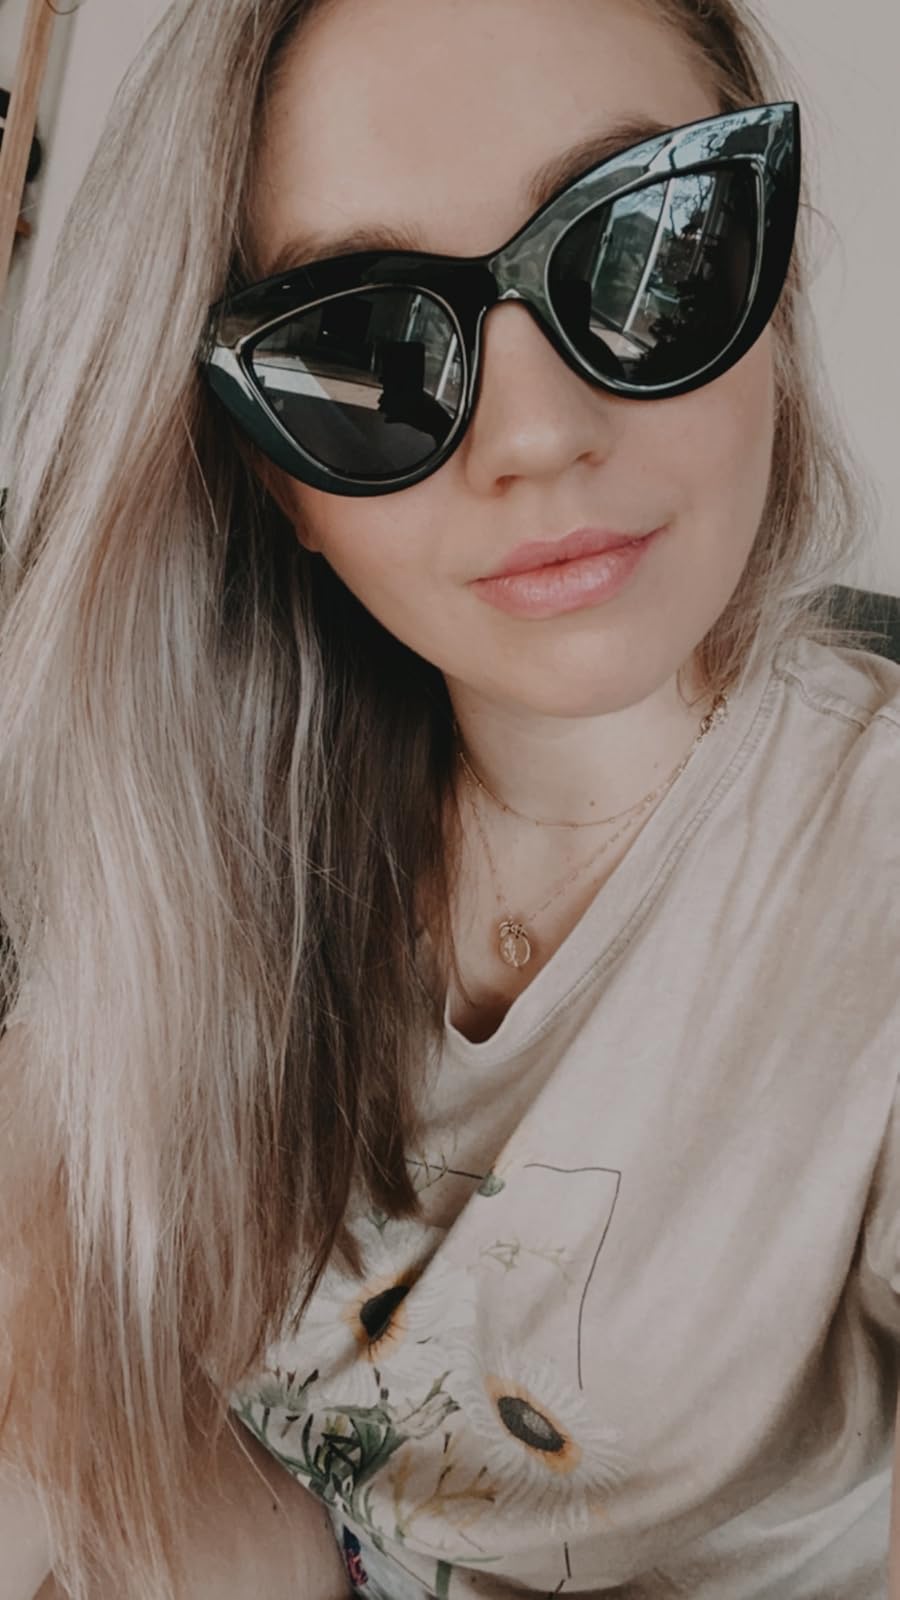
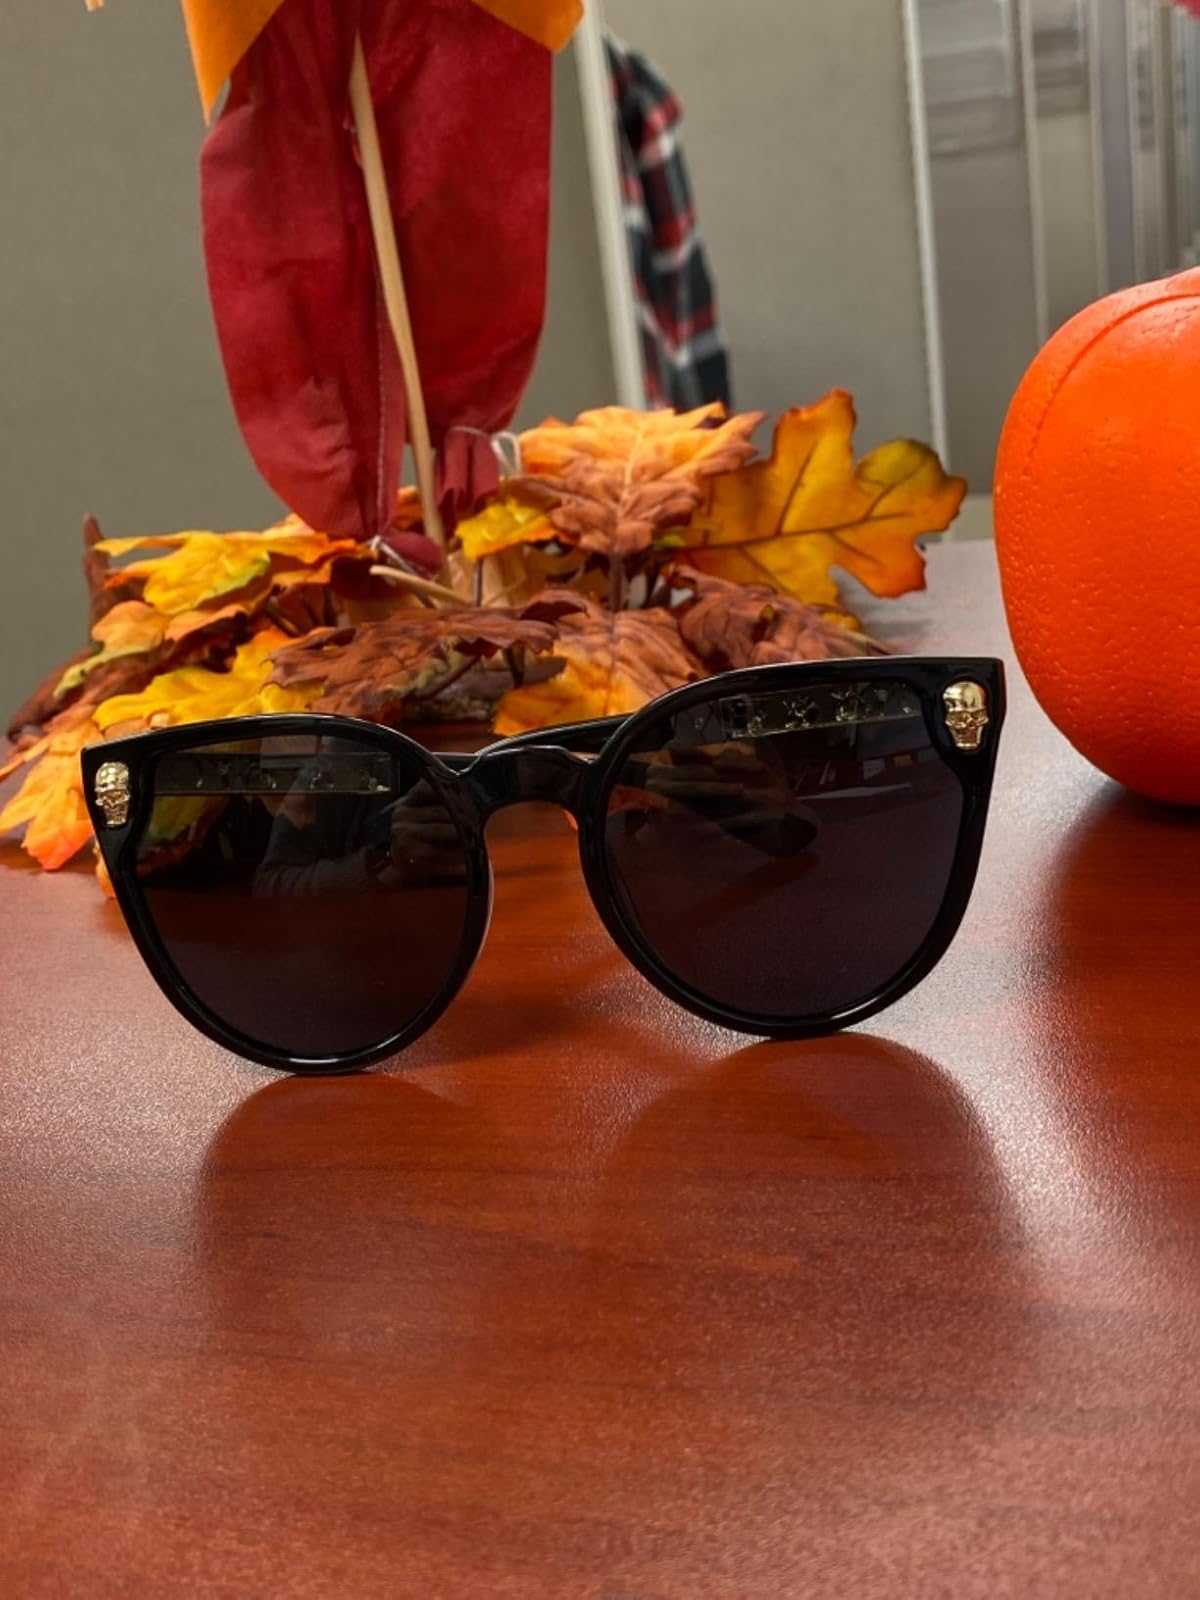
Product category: accessories_sunglasses
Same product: no